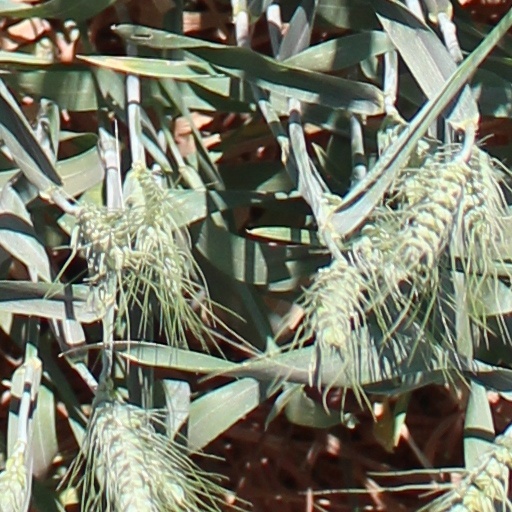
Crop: wheat